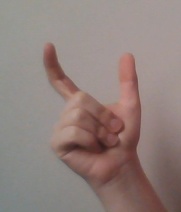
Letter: nun